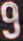
Number: 9